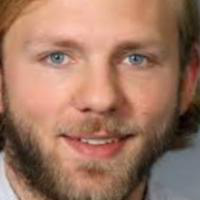
Age group: age 21-30